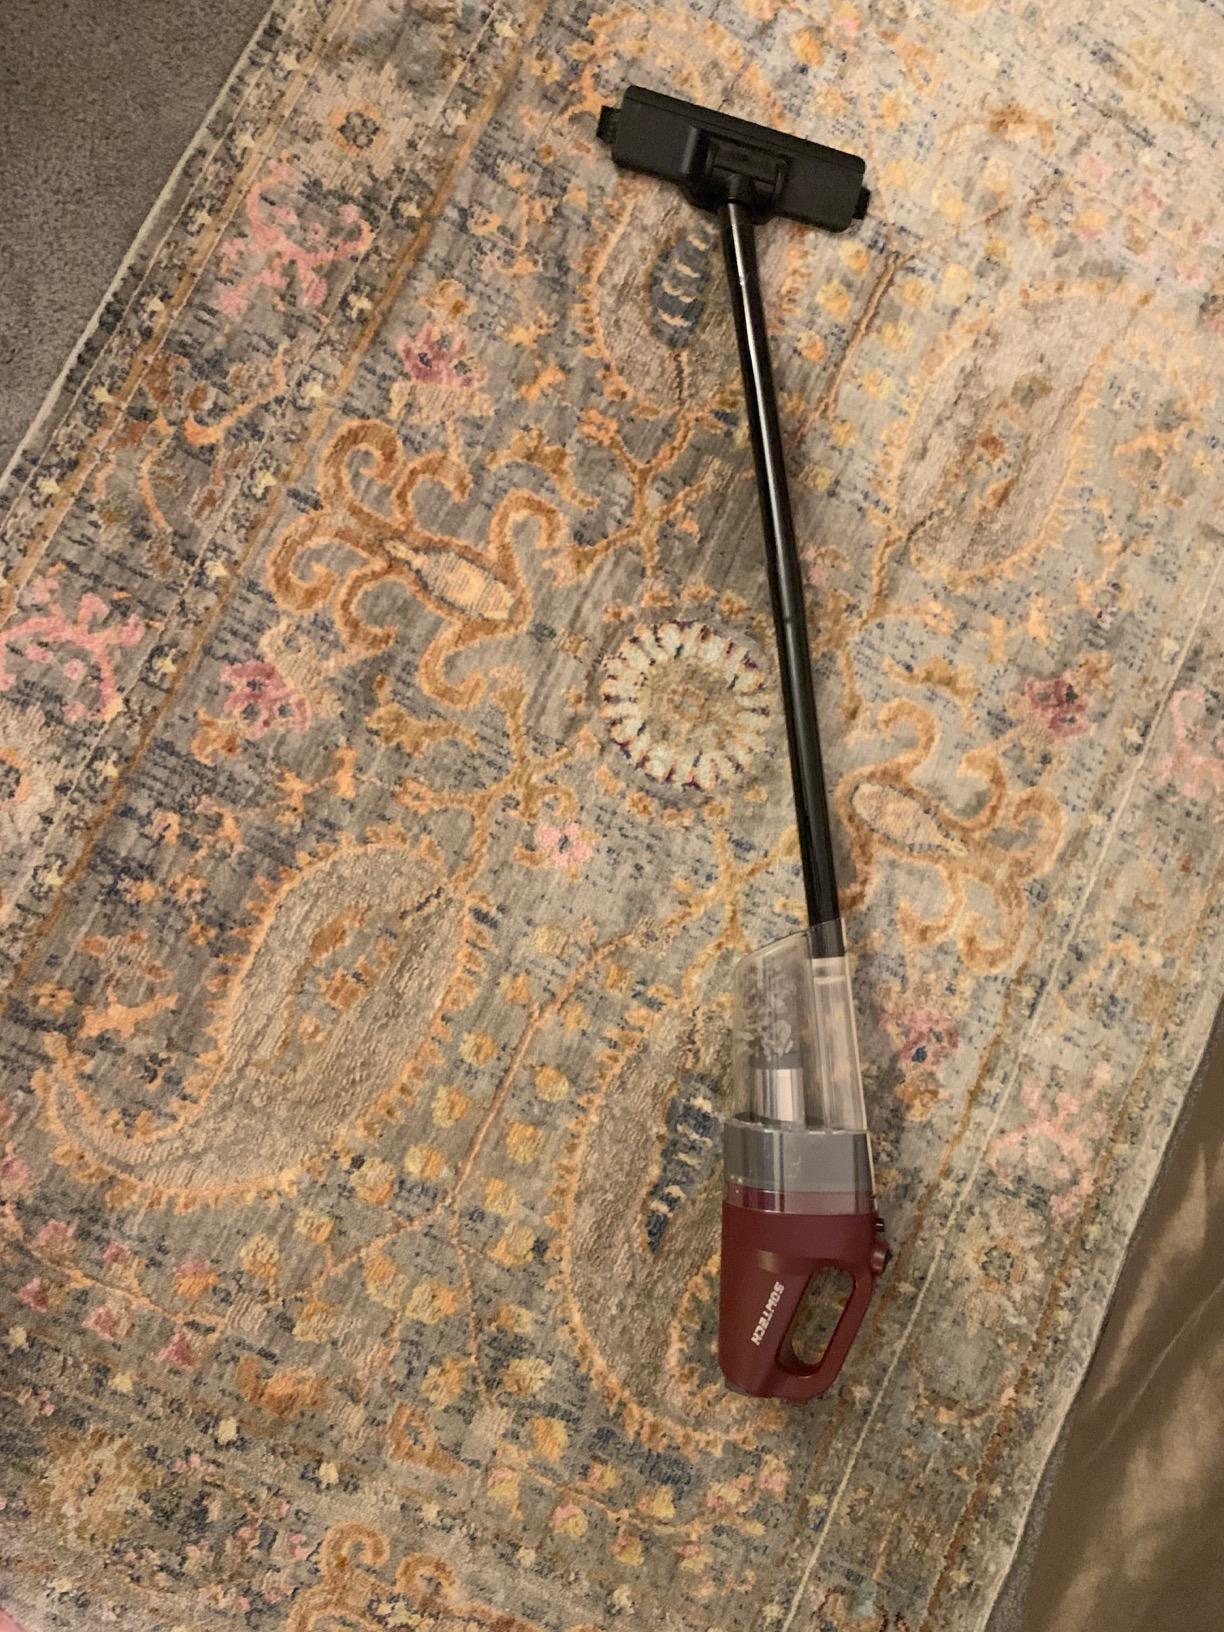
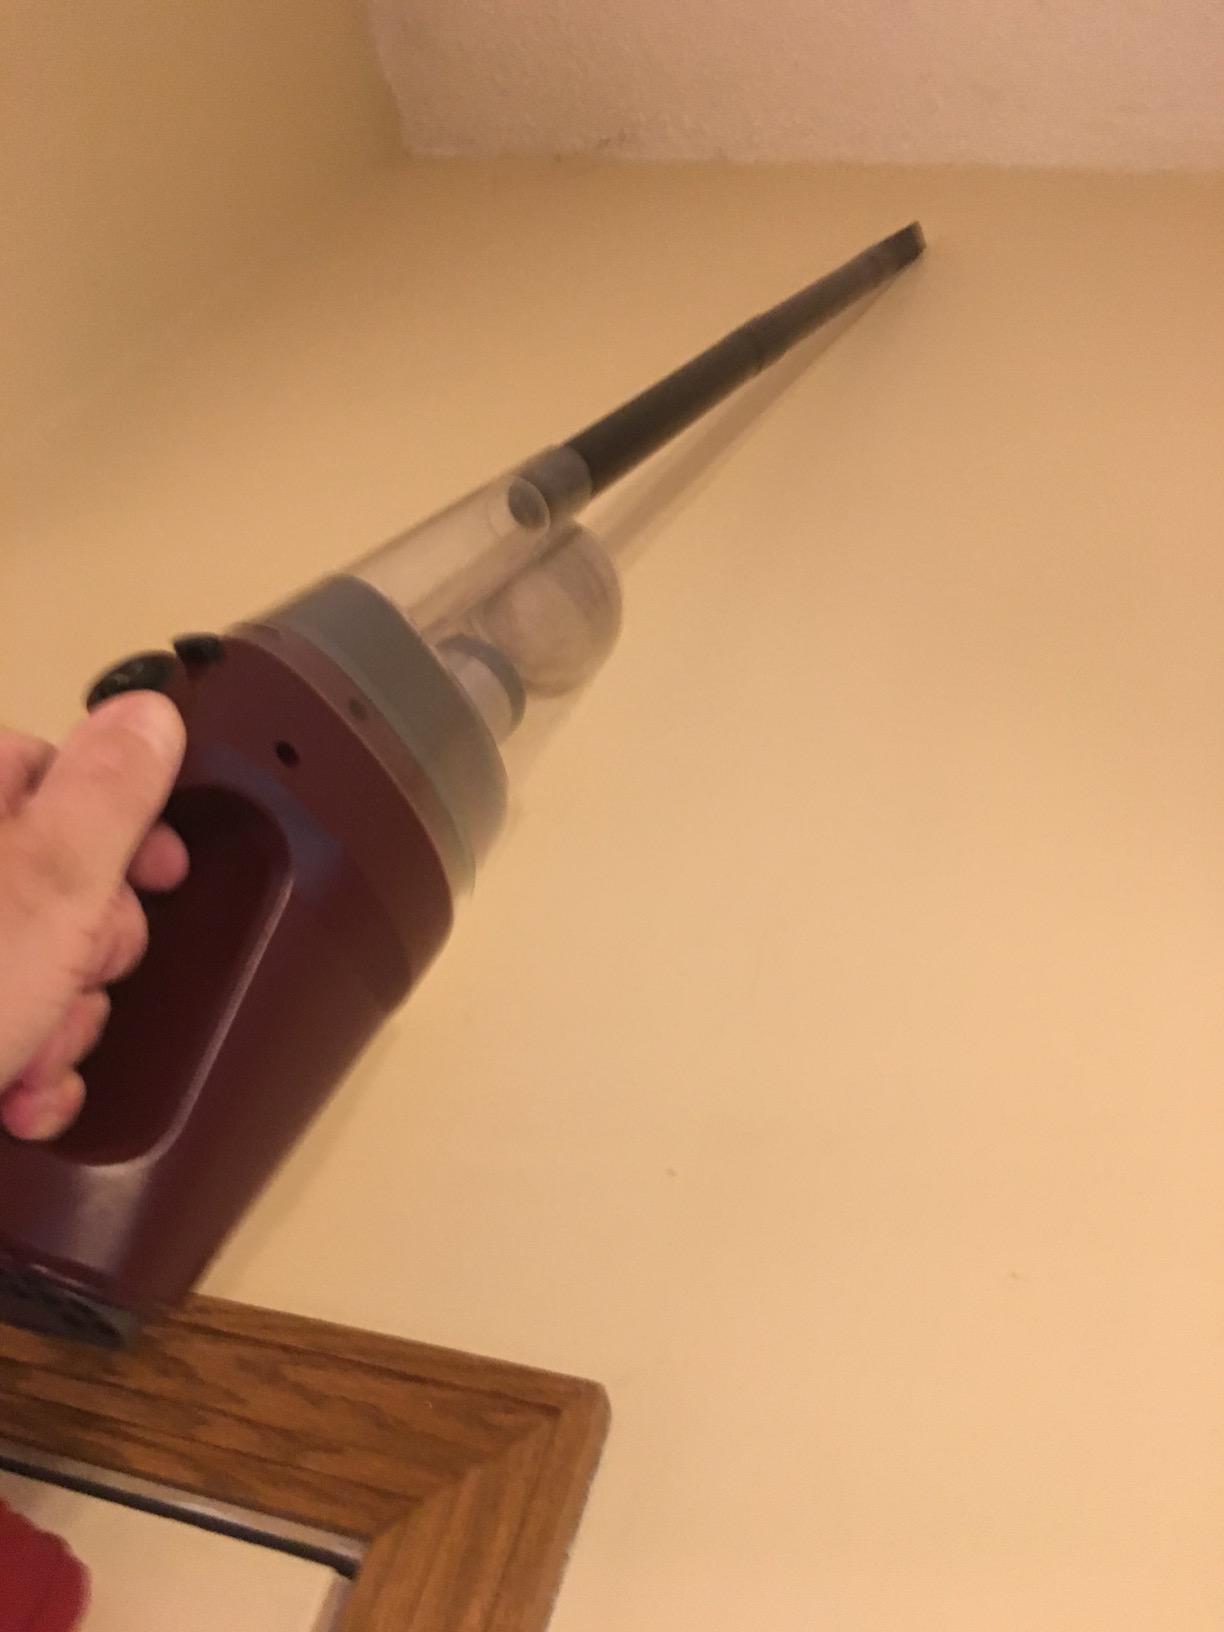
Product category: items_vacuum
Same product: yes